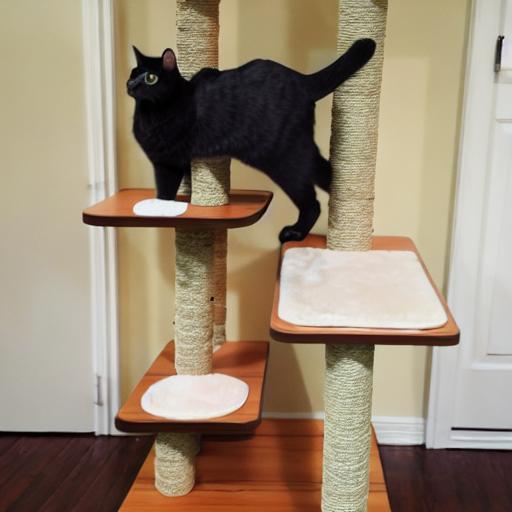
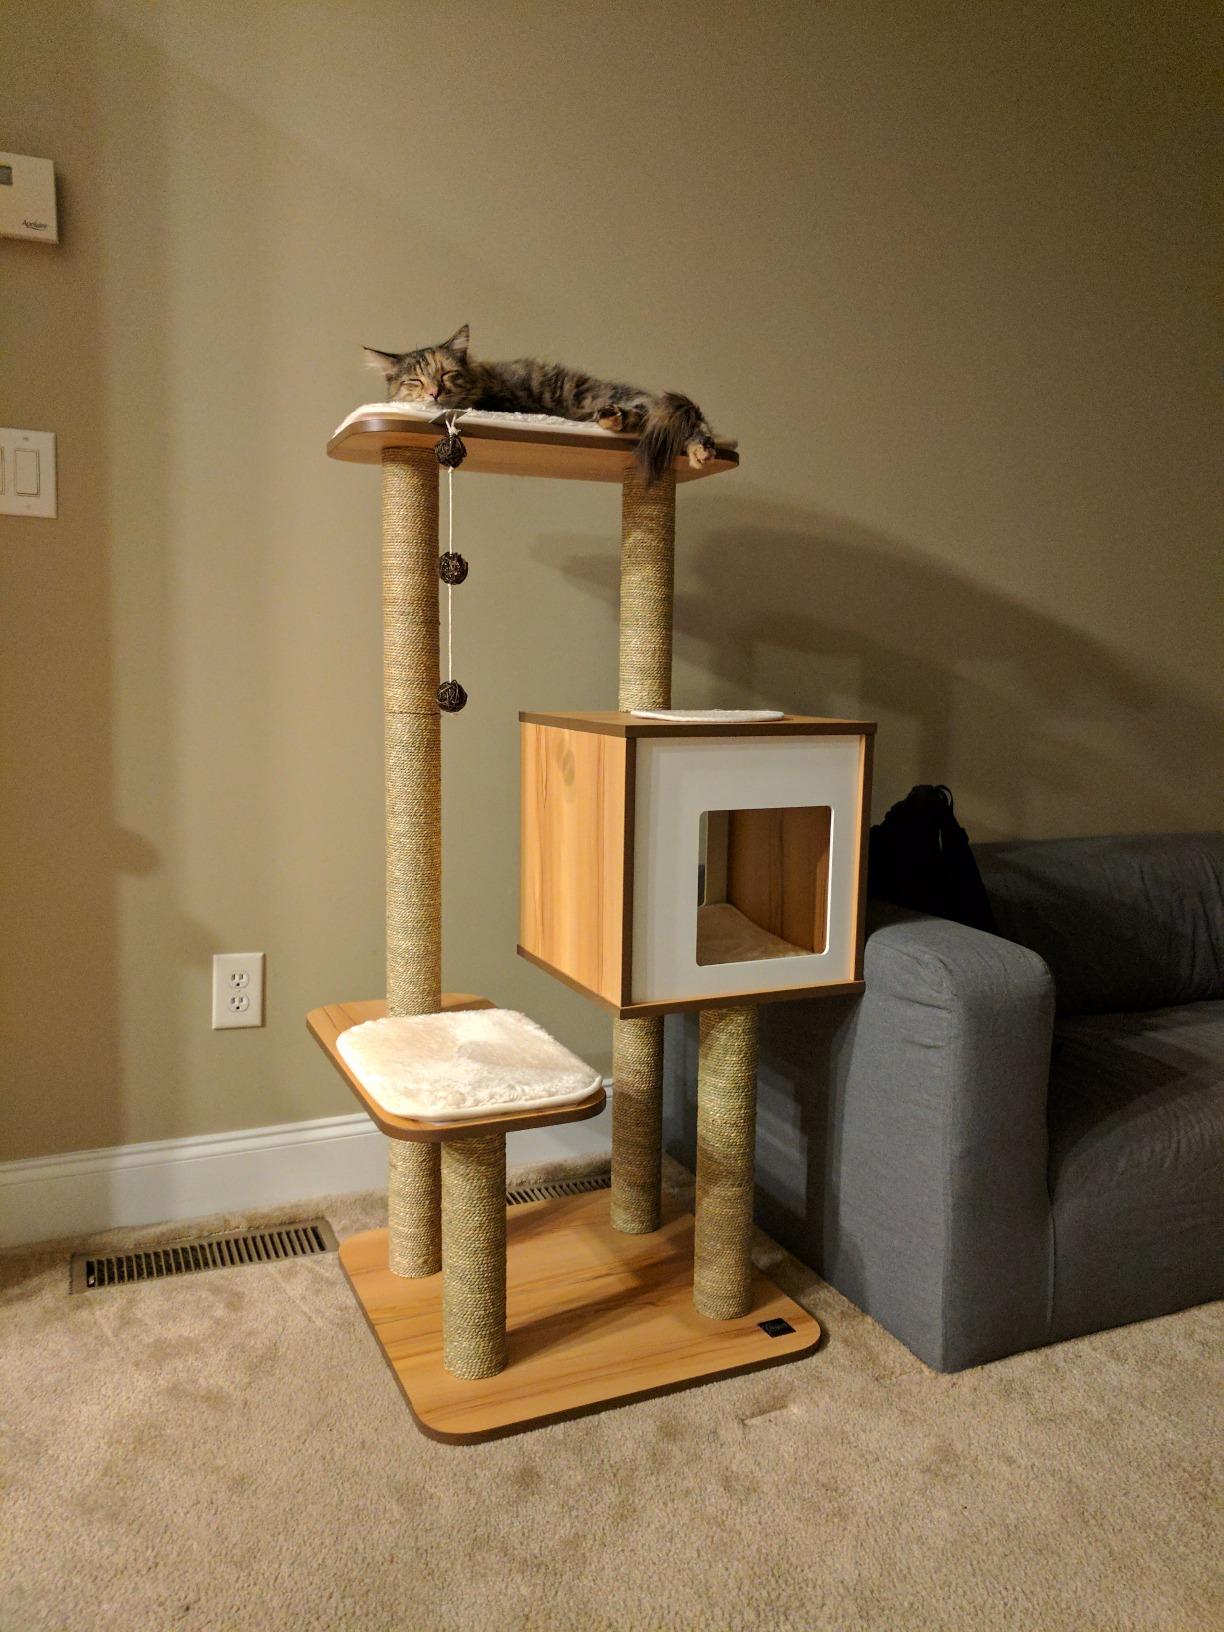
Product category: items_cat tree
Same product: no